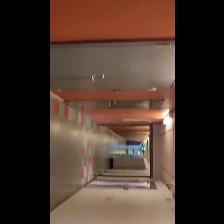
Label: NonHuman